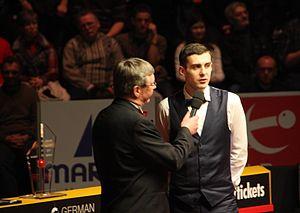
Mark Anthony Selby, né le 19 juin 1983 à Leicester, est un joueur professionnel britannique de snooker.